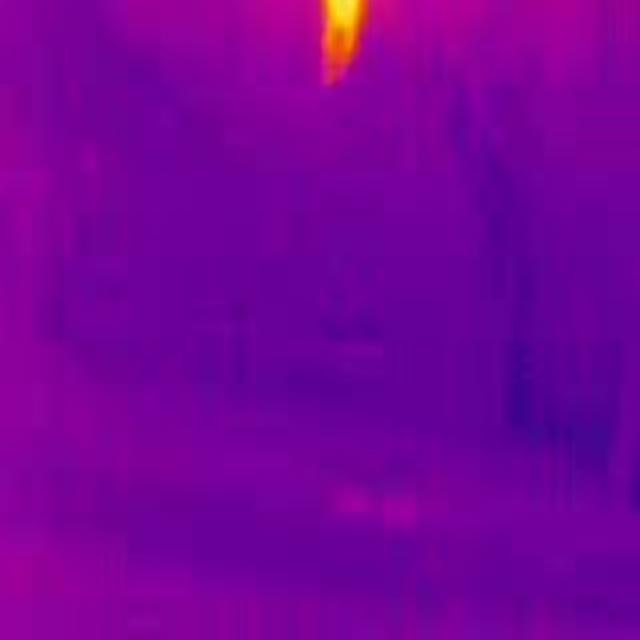
Detected objects:
label: person